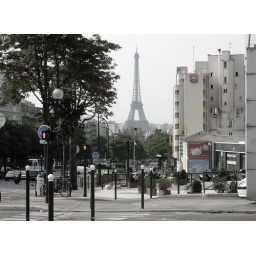
street in paris with the eiffel tower in the background.